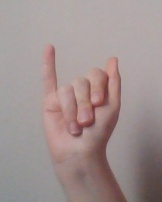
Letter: meem